Tanks of New Zealand

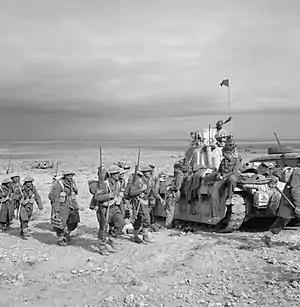
Matilda Tank along with infantry of New Zealand 19th Battalion linking up with the Tobruk garrison, 27 November 1941

The New Zealand Army use of tanks from after the First World War, through the interwar period, the Second World War, the Cold War and to the present day has been limited, but there is some history. The New Zealand armed forces developed in the early twentieth century but served alongside the British and other Empire and Commonwealth nations in World War I and World War II.